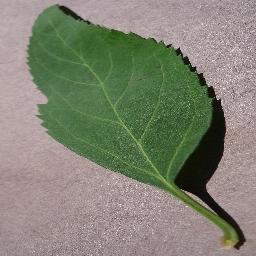
Label: Cherry___healthy